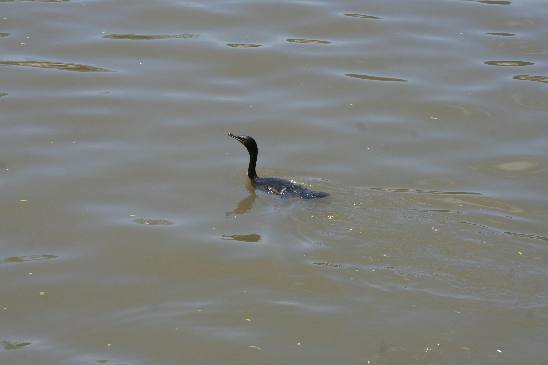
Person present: No